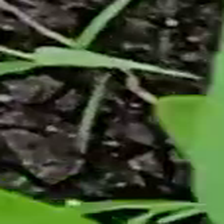
Weed species: Digitaria_SP_(Digitaria Sanguinalis )